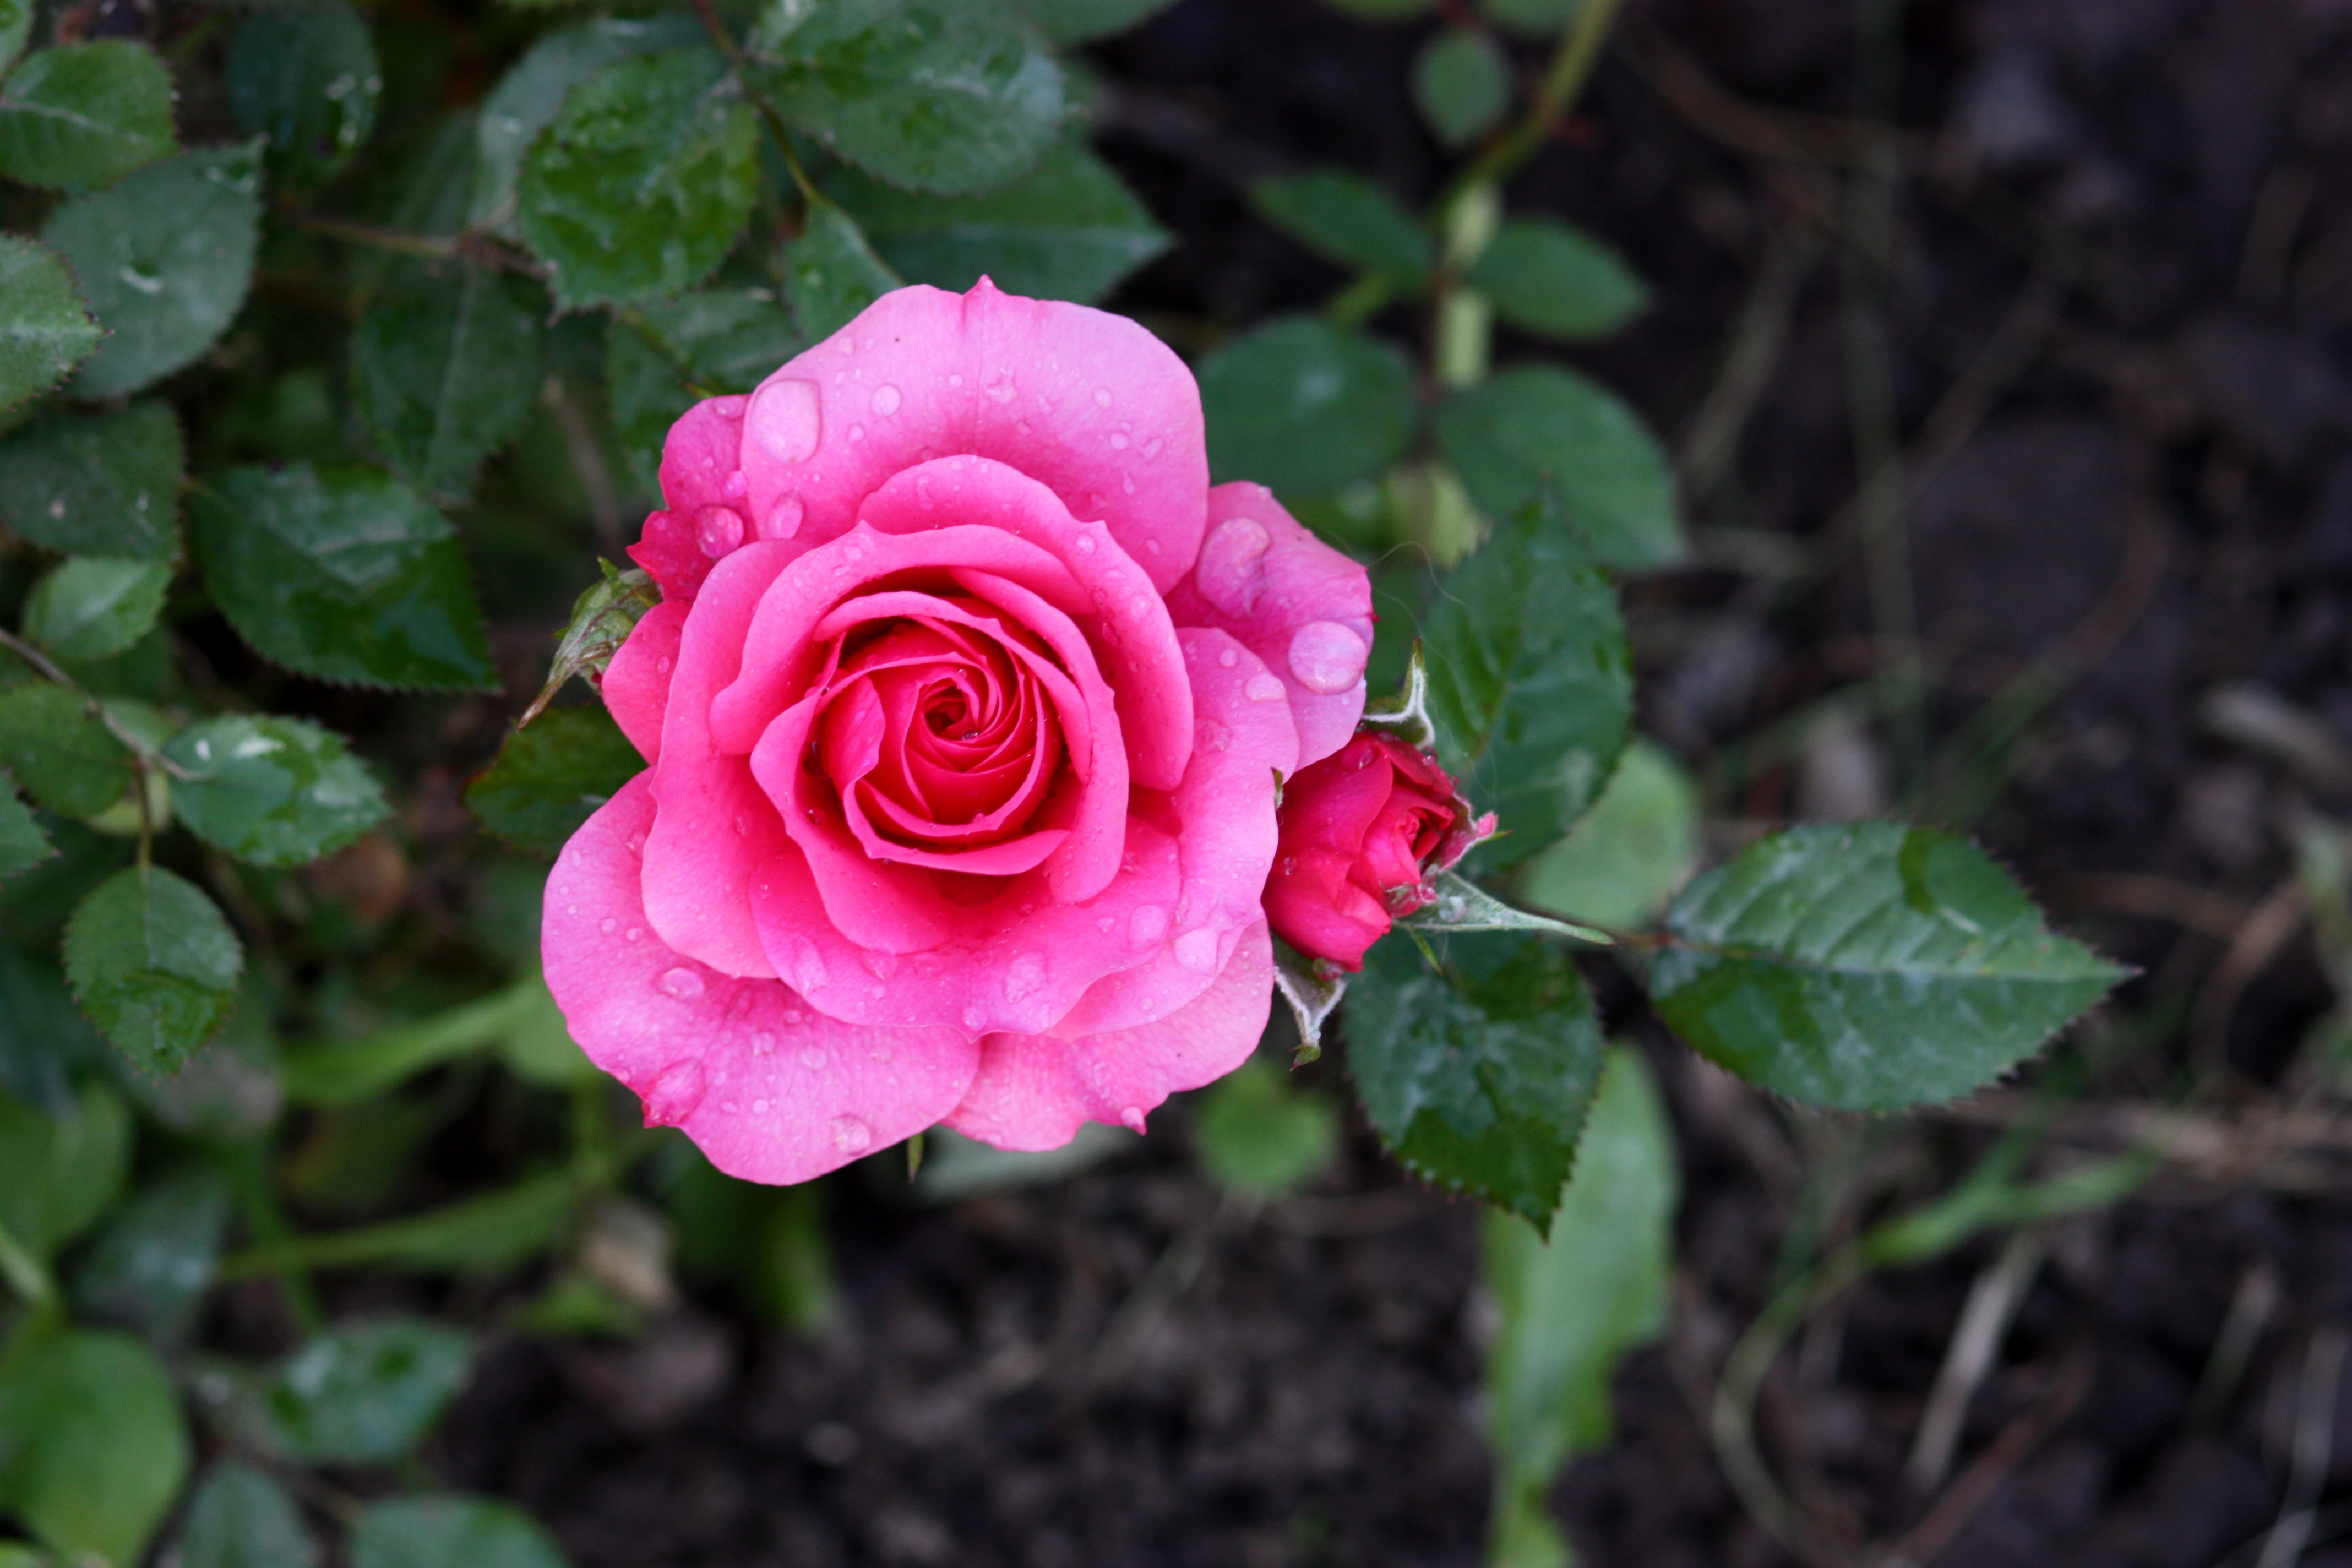
plant, rain, flower, petal, rose, botany, pink, flora, shrub, drops, floribunda, flowering plant, garden roses, rose family, annual plant, land plant, rosa centifolia, rose order